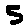
Label: 5